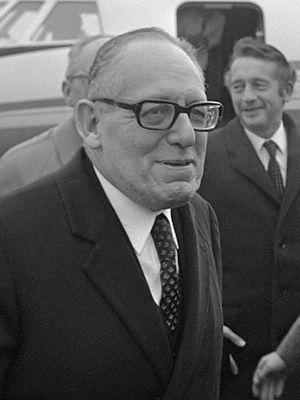
Maurice Schumann, né le 10 avril 1911 à Paris et mort le 9 février 1998 dans la même ville, est un homme d'État, journaliste et écrivain français.
France - Quatrième République - Présidence Vincent Auriol
Les élections constituantes se déroulent le 21 octobre 1945 et ont pour but l'élection d'une Assemblée constituante.